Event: Nepal Earthquake
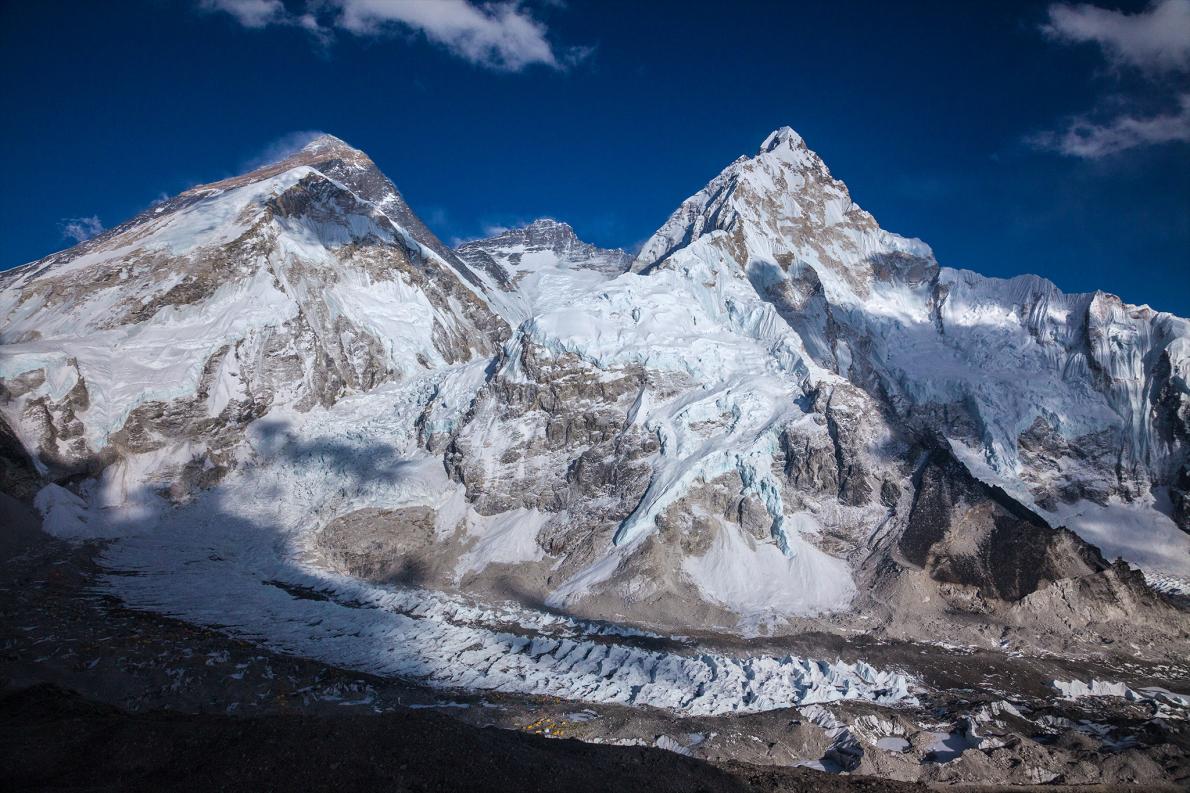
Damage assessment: no_damage